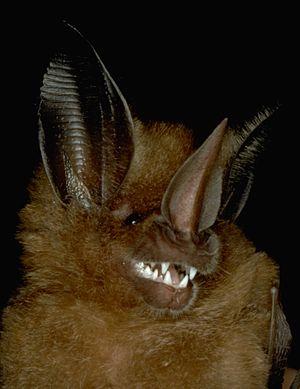
Cette liste commentée recense la mammalofaune en Guyane. Elle répertorie les espèces de mammifères guyanais actuels et celles qui ont été récemment classifiées comme éteintes. Cette liste comporte 250 espèces réparties en douze ordres et 43 familles, dont quatre sont « en danger », sept sont « vulnérables », cinq sont « quasi menacées » et 27 ont des « données insuffisantes » pour être classées.